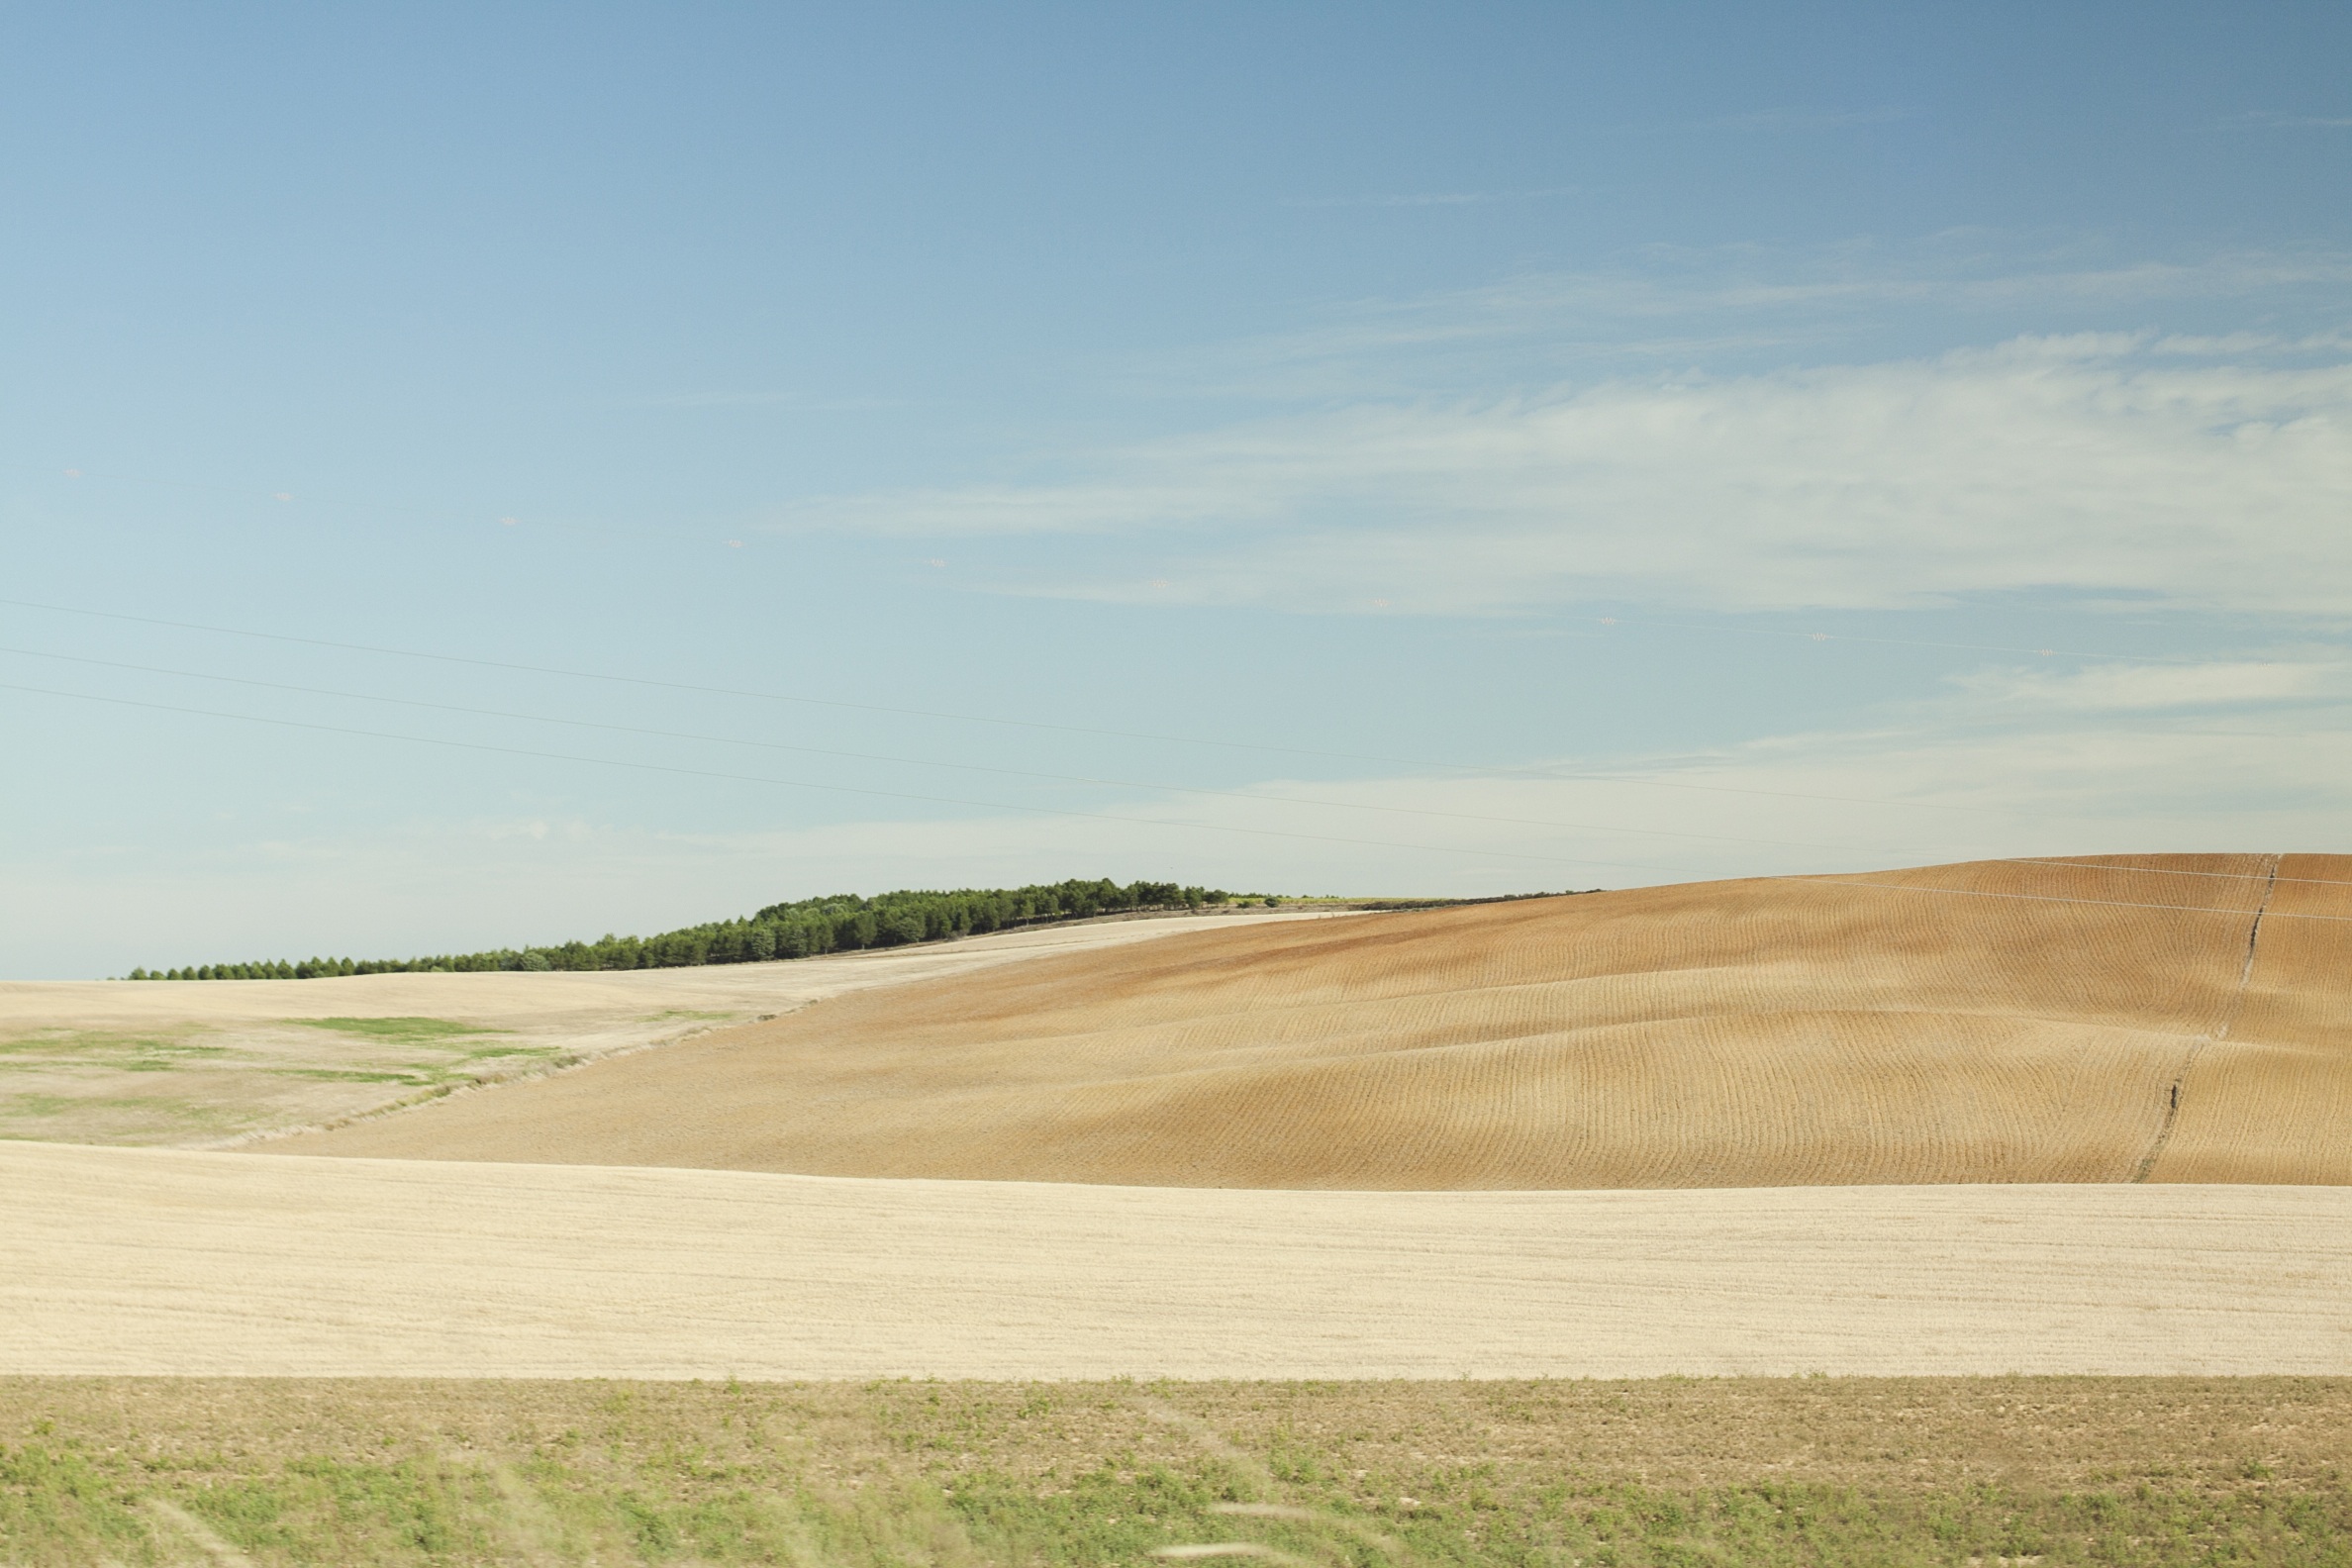
landscape, sea, grass, sand, horizon, cloud, sky, field, prairie, hill, desert, dune, dry, soil, plain, grassland, badlands, plateau, habitat, ecosystem, steppe, rural area, landform, natural environment, geographical feature, aeolian landform, grass family